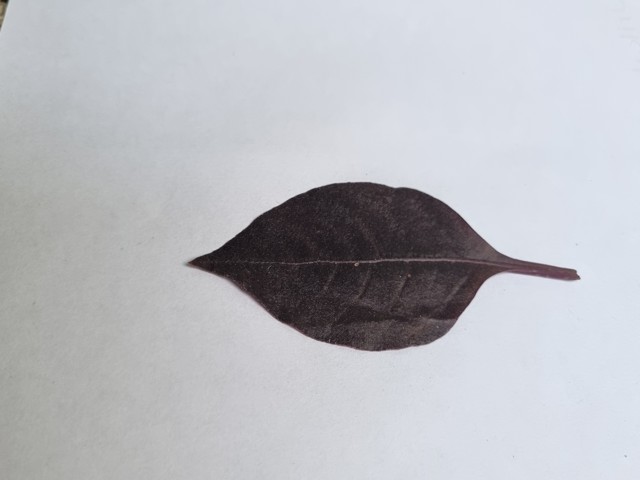
Plant: kalochitra